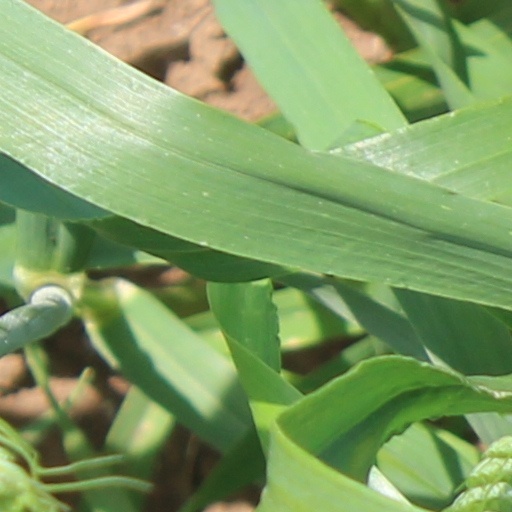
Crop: wheat